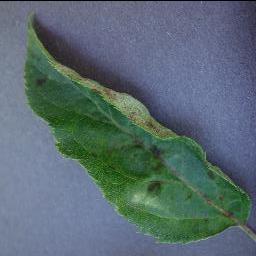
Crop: apple
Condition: scab